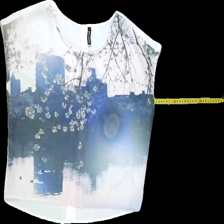
View: front
Type: Blouse
Category: Ladies
Brand: H&M
Colors: Multicolor, White, Pink, Black, Brown, Blue, Yellow, Green
Material: 100%polyester
Cut: Regular, C-collar
Size: 36
Season: All
Trend: No trend
Stains: Yes
Price range: <50
Recommended usage: Export